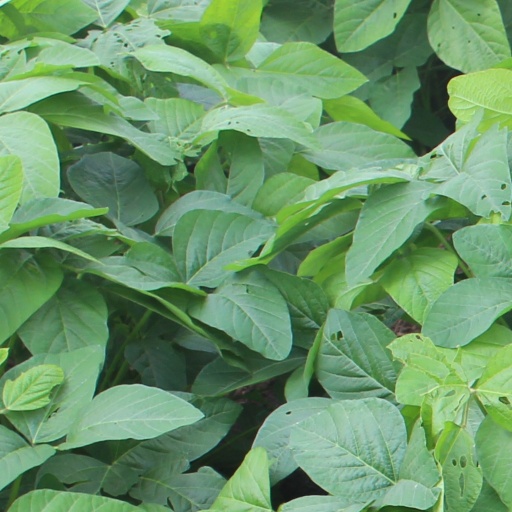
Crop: soybean